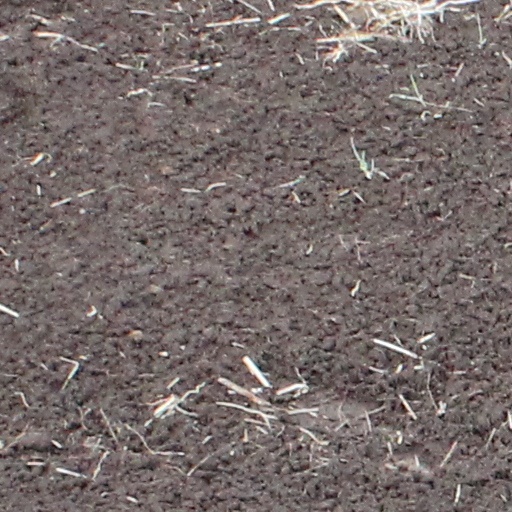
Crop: wheat